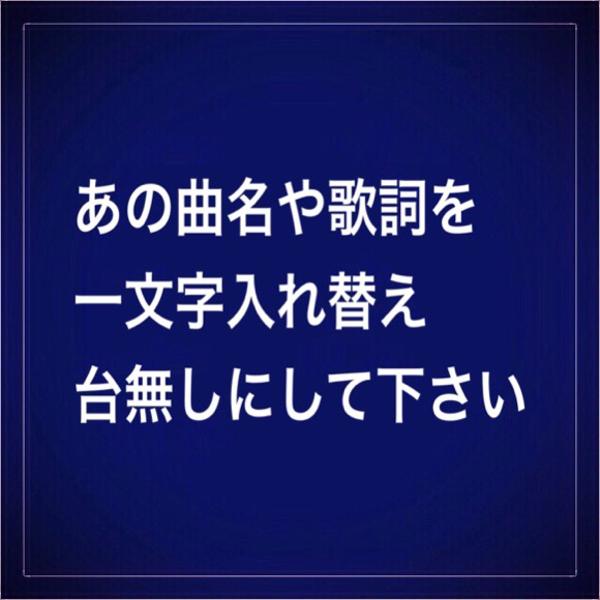
回答: ドM